Bill Russell

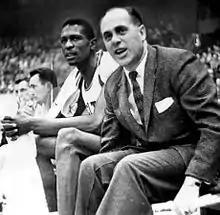
Russell with coach Red Auerbach in his rookie season, as they are seated on the sidelines. Auerbach refused to have a color barrier for the Celtics. Following his retirement in 1966, he handed off coaching duties to Russell as a player-coach.

For most of his career, Russell and his perennial opponent Wilt Chamberlain were close friends. Chamberlain often invited Russell over for Thanksgiving dinner; at Russell's place, conversation mostly concerned Russell's electric trains. The close relationship ended after Game 7 of the 1969 NBA Finals, when Chamberlain injured his knee with six minutes left and was forced to leave the game. During a conversation with students, a reporter—unknown to Russell—heard Russell describe Chamberlain as a malingerer and accused him of "copping out" of the game when it seemed that the Lakers would lose. He was livid with Russell and saw him as a backstabber.